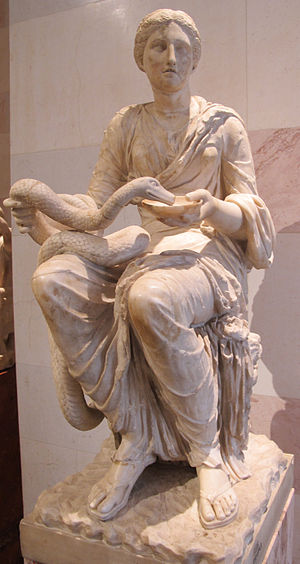
Hygieia
Statue af Hygieia
Hygieia er den græske gudinde for sundhed. Ordet hygiejne kommer af hendes navn. Hun var datter af Æskulap, guden for lægevidenskab.